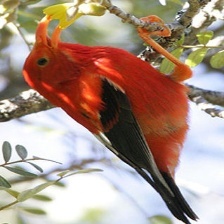
Species: IWI
Scientific name:  VESTIARIA COCCINEA.